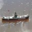
Label: ship